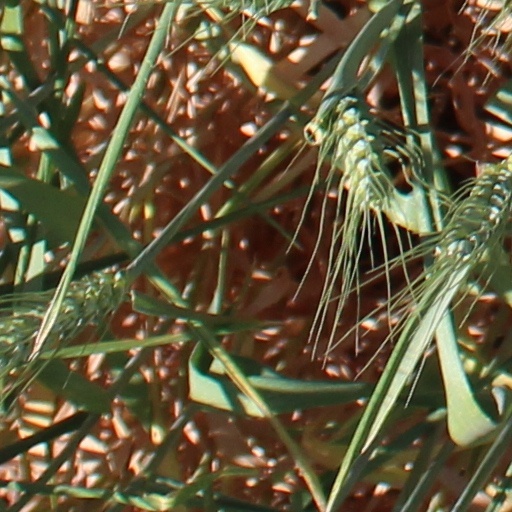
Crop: wheat